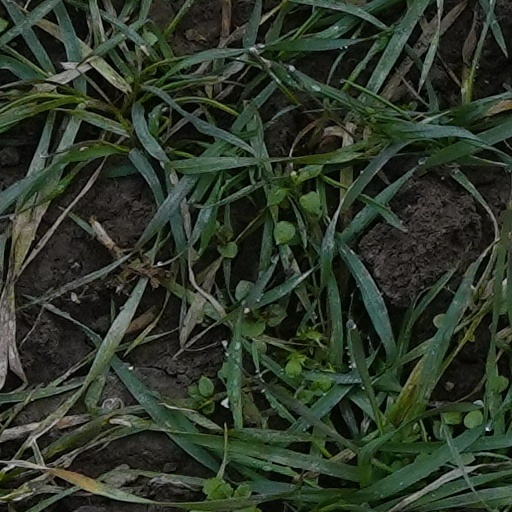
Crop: wheat